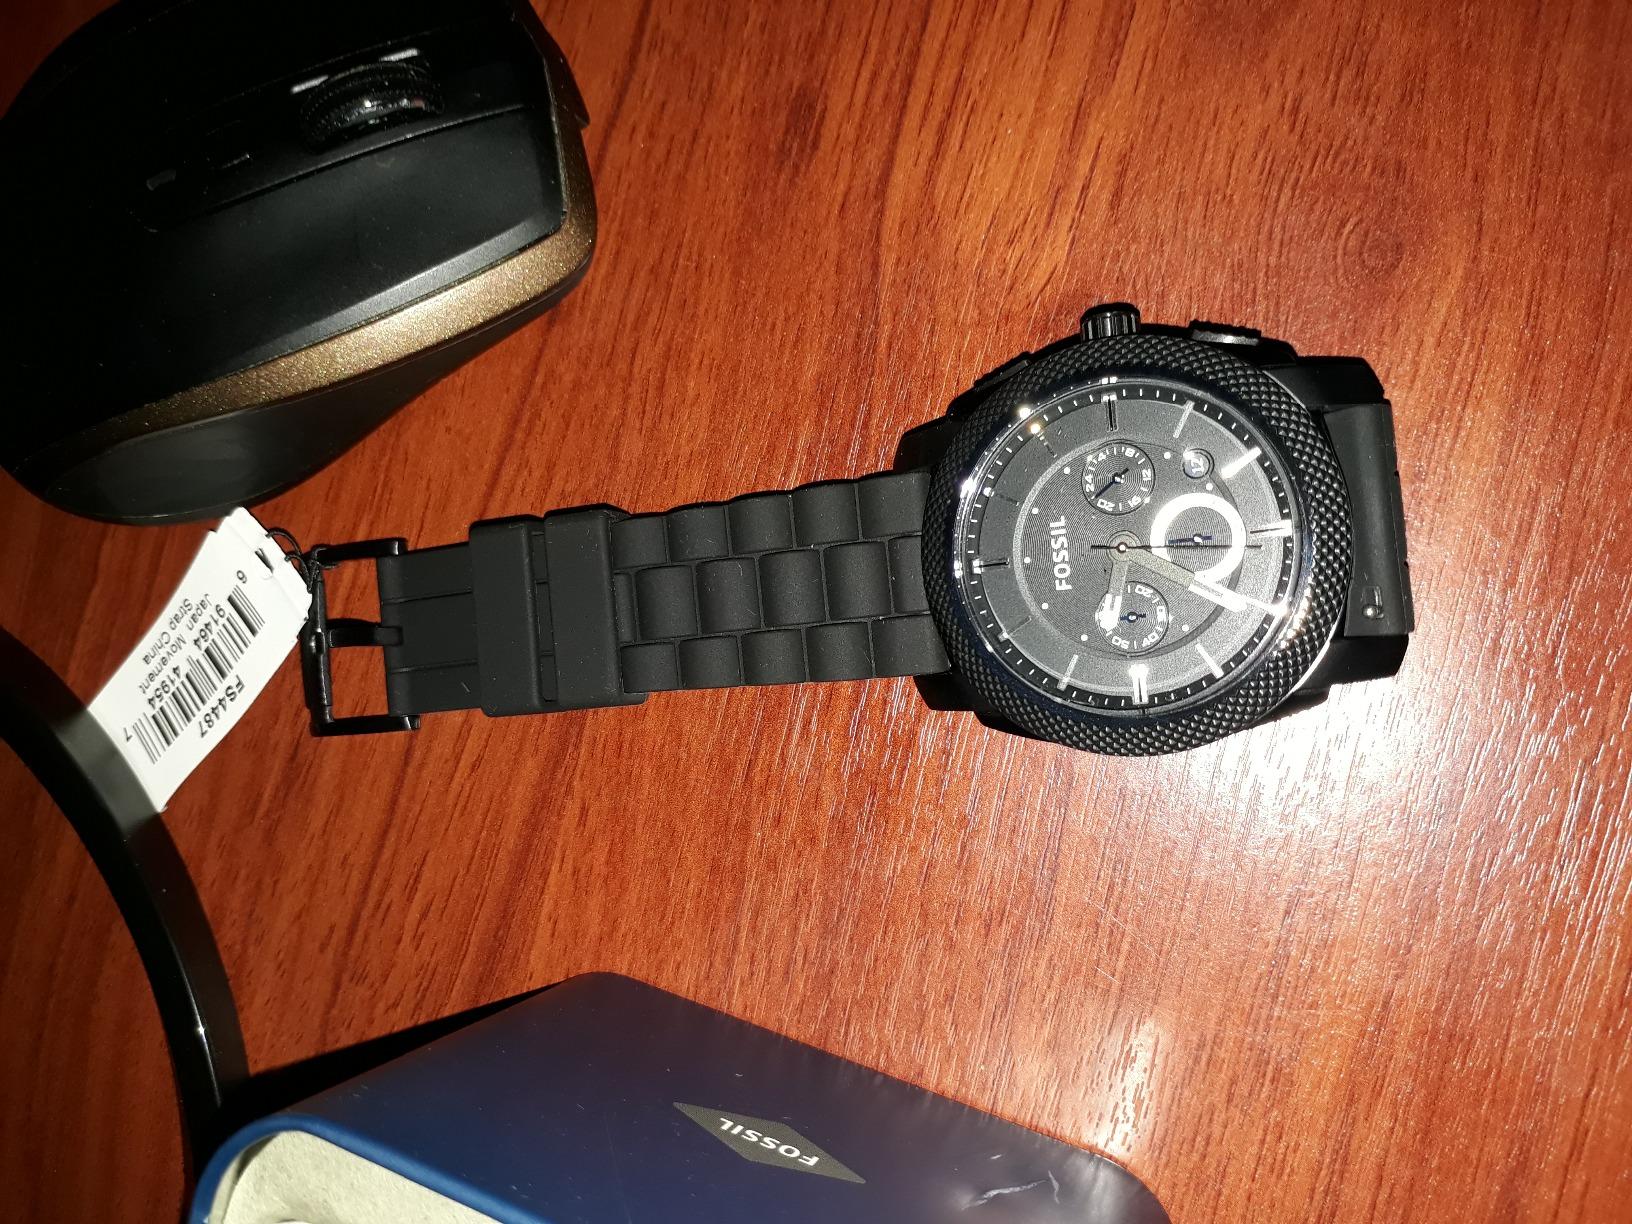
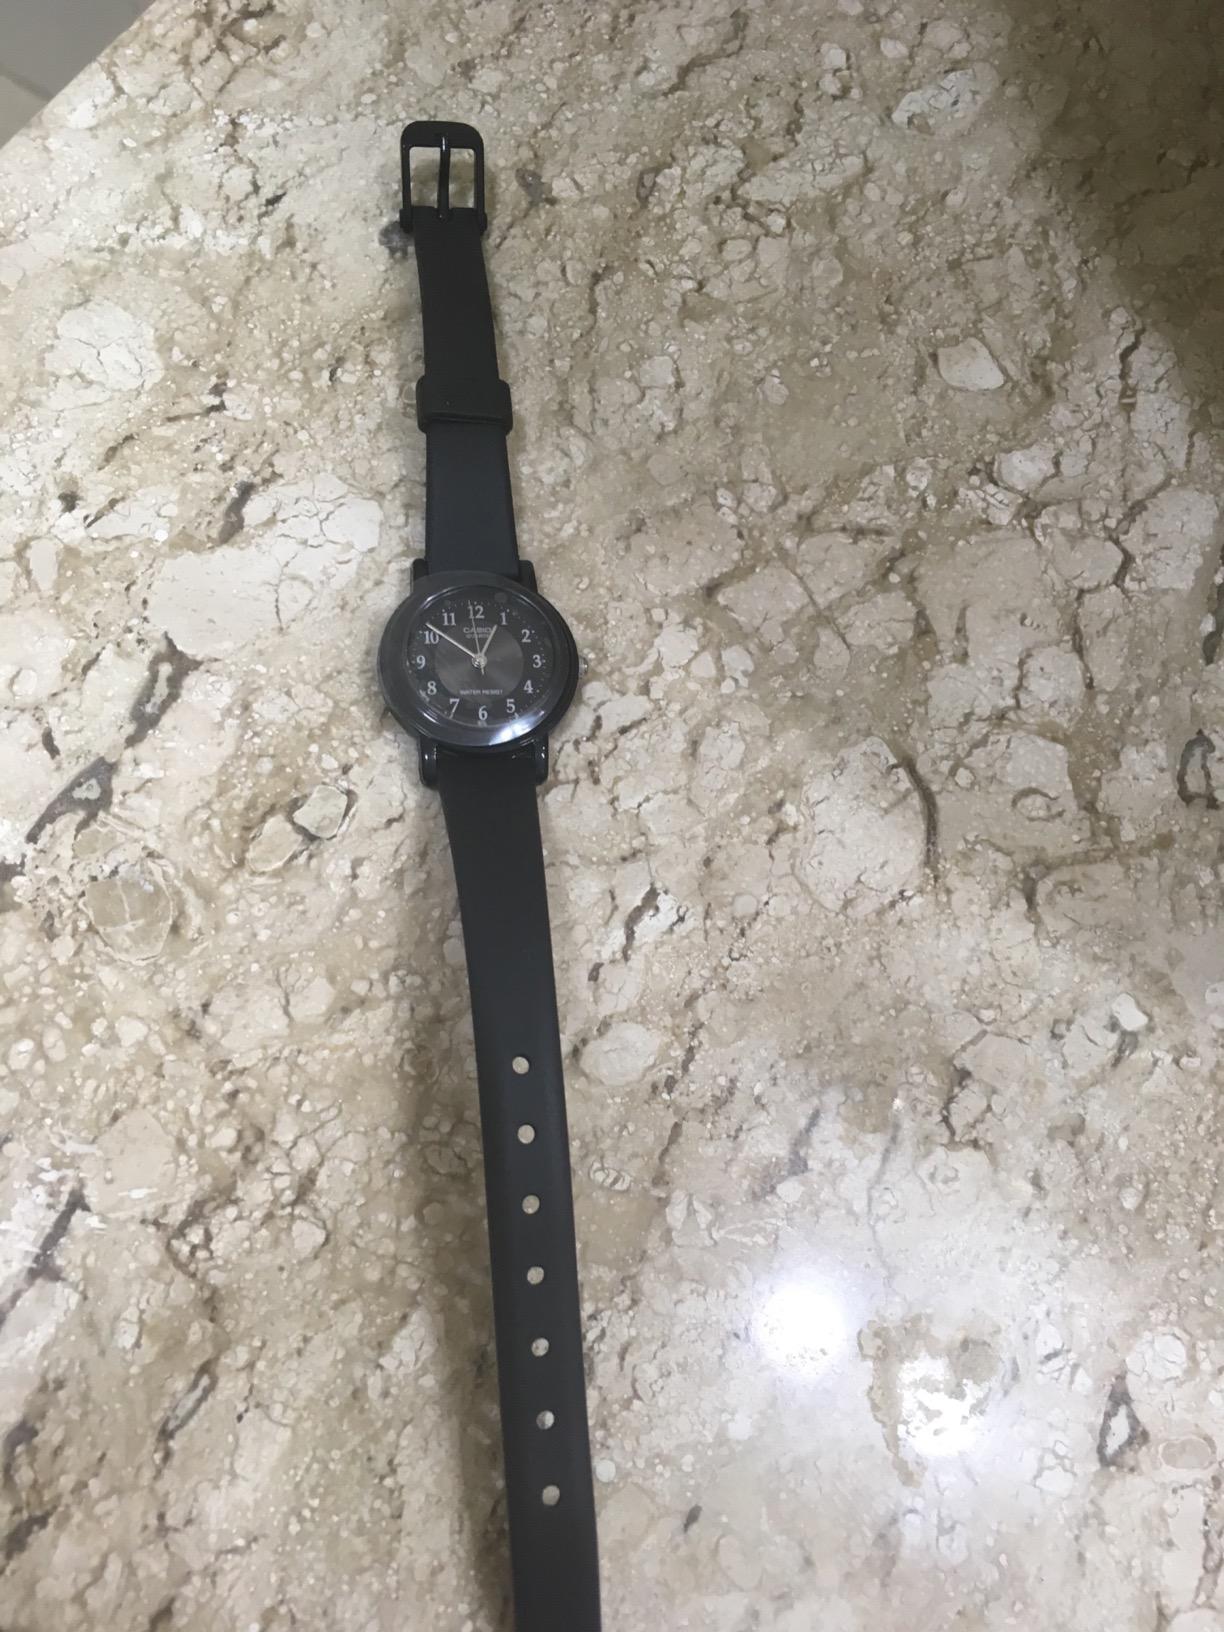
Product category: accessories_watch
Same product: no